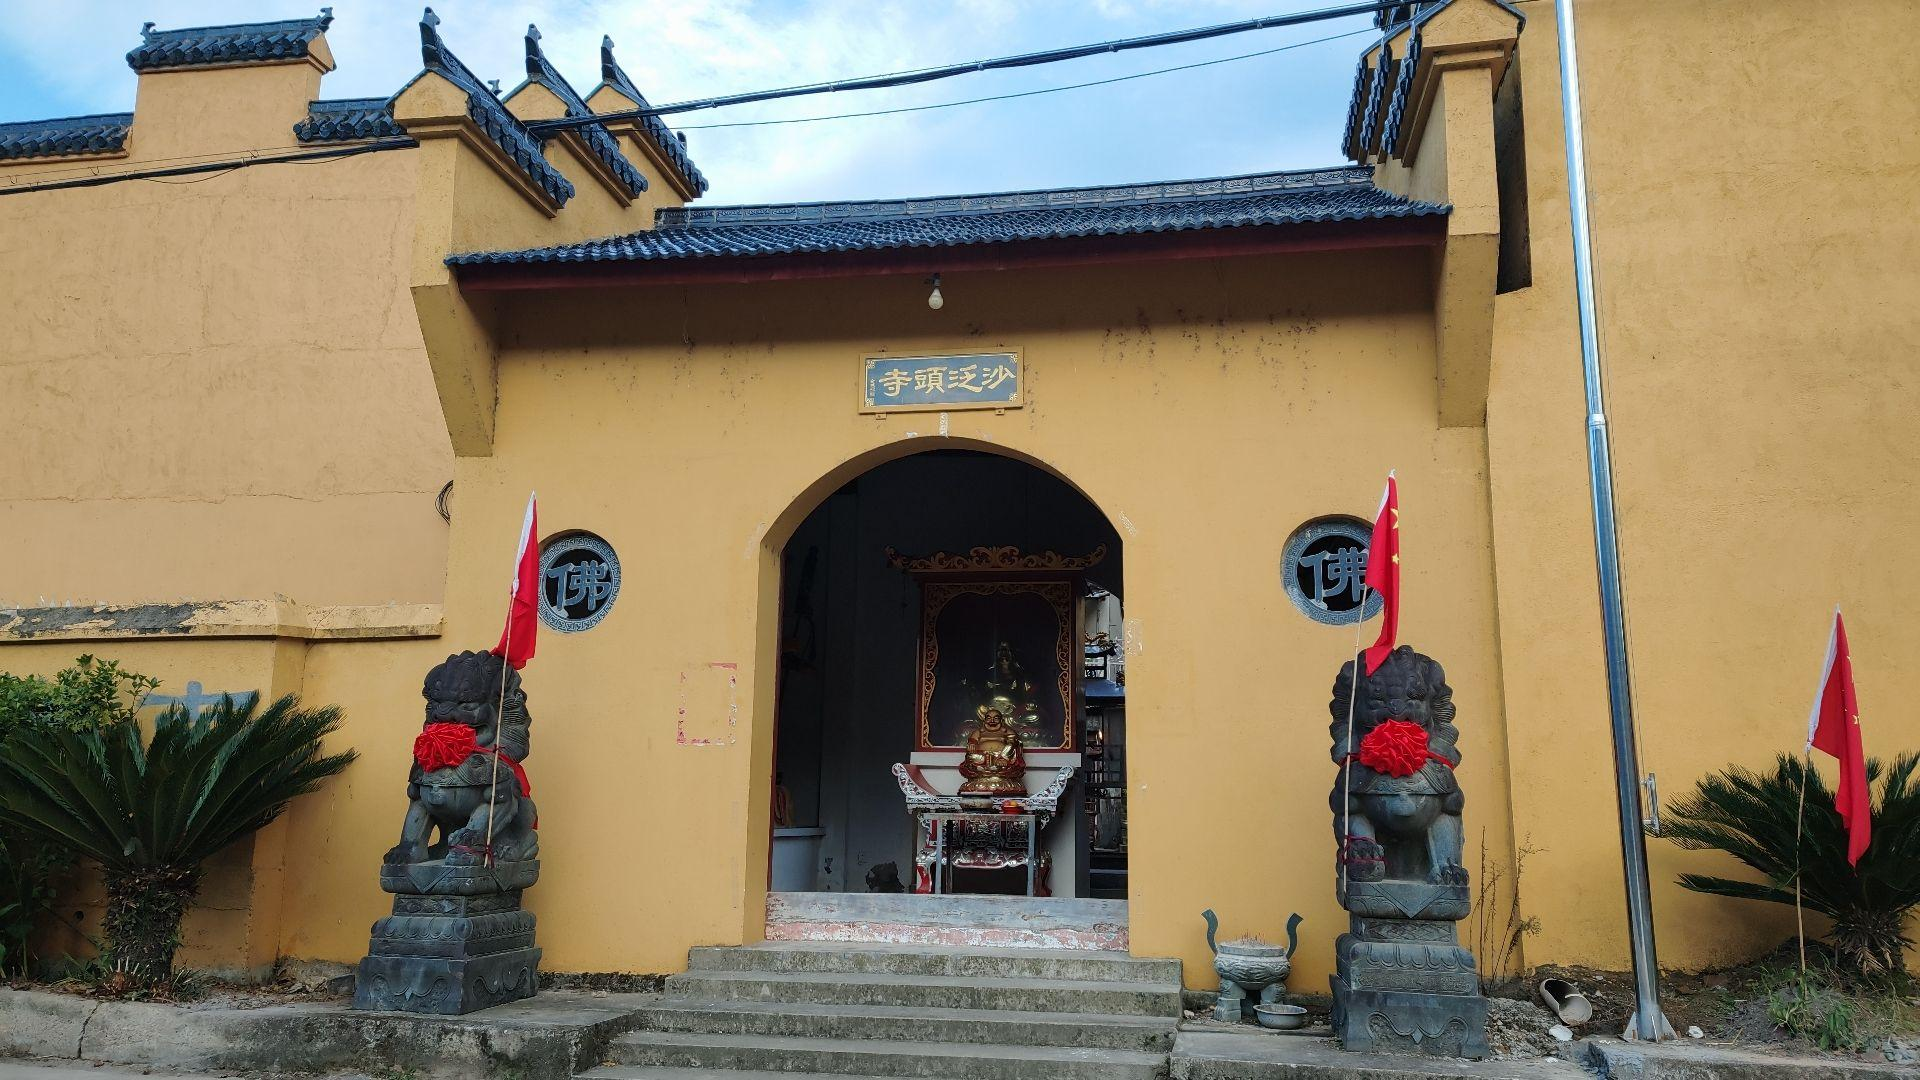
地标名称：沙泛头庙
所在城市：台州市·临海市